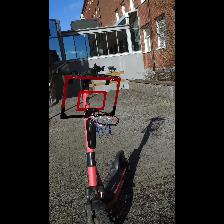
Label: NonHuman